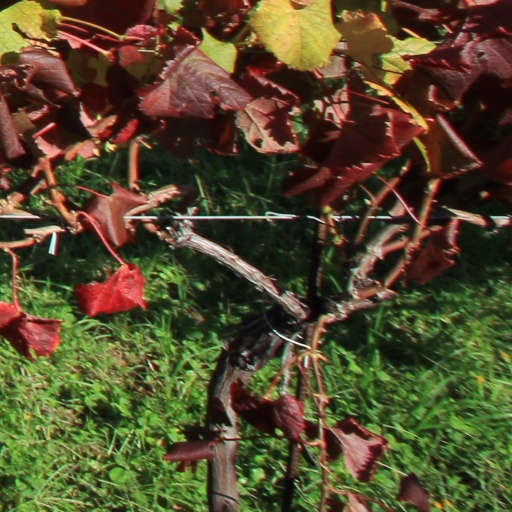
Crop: grape